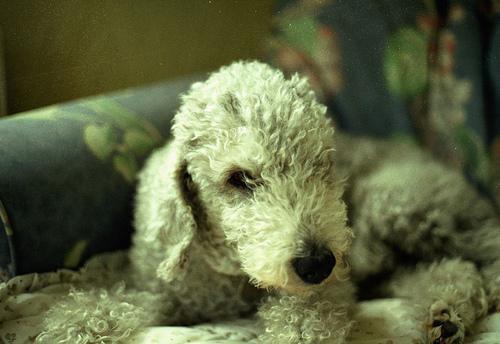
Bedlington_terrier